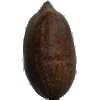
Label: Nut Pecan 1